Texano Jr.

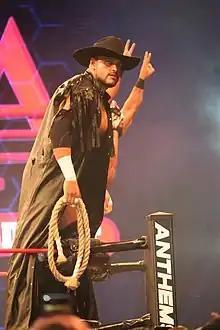
Texano at Bound for Glory in November 2017

Texano made his "Lucha Underground" debut at the January 17, 2015, taping, when he attacked Alberto el Patrón, who was also making his debut at that taping. In Lucha Underground Aguila performed the name "Texano", without the "Junior" suffix. On the March 25 episode Texano unsuccessfully challenged el Patrón for the AAA Mega Championship in a Bullrope match. He would later turn face when LU needed to replace an injured Chavo Guerrero Jr. in a storyline with Blue Demon Jr. The two wrestled in a No Disqualification match at "Ultima Lucha" where Blue Demon Jr. won the match to cap off the first season. During season two Texano won one of the Aztec Medallions that allowed Texano to fight for the Lucha Underground Gift of the Gods Championship, a match he would lose to Chavo Guerrero Jr. For "Ultima Lucha Dos" he participated in a "Unique Opportunity" tournament, but lost to Son of Havoc in the first round.